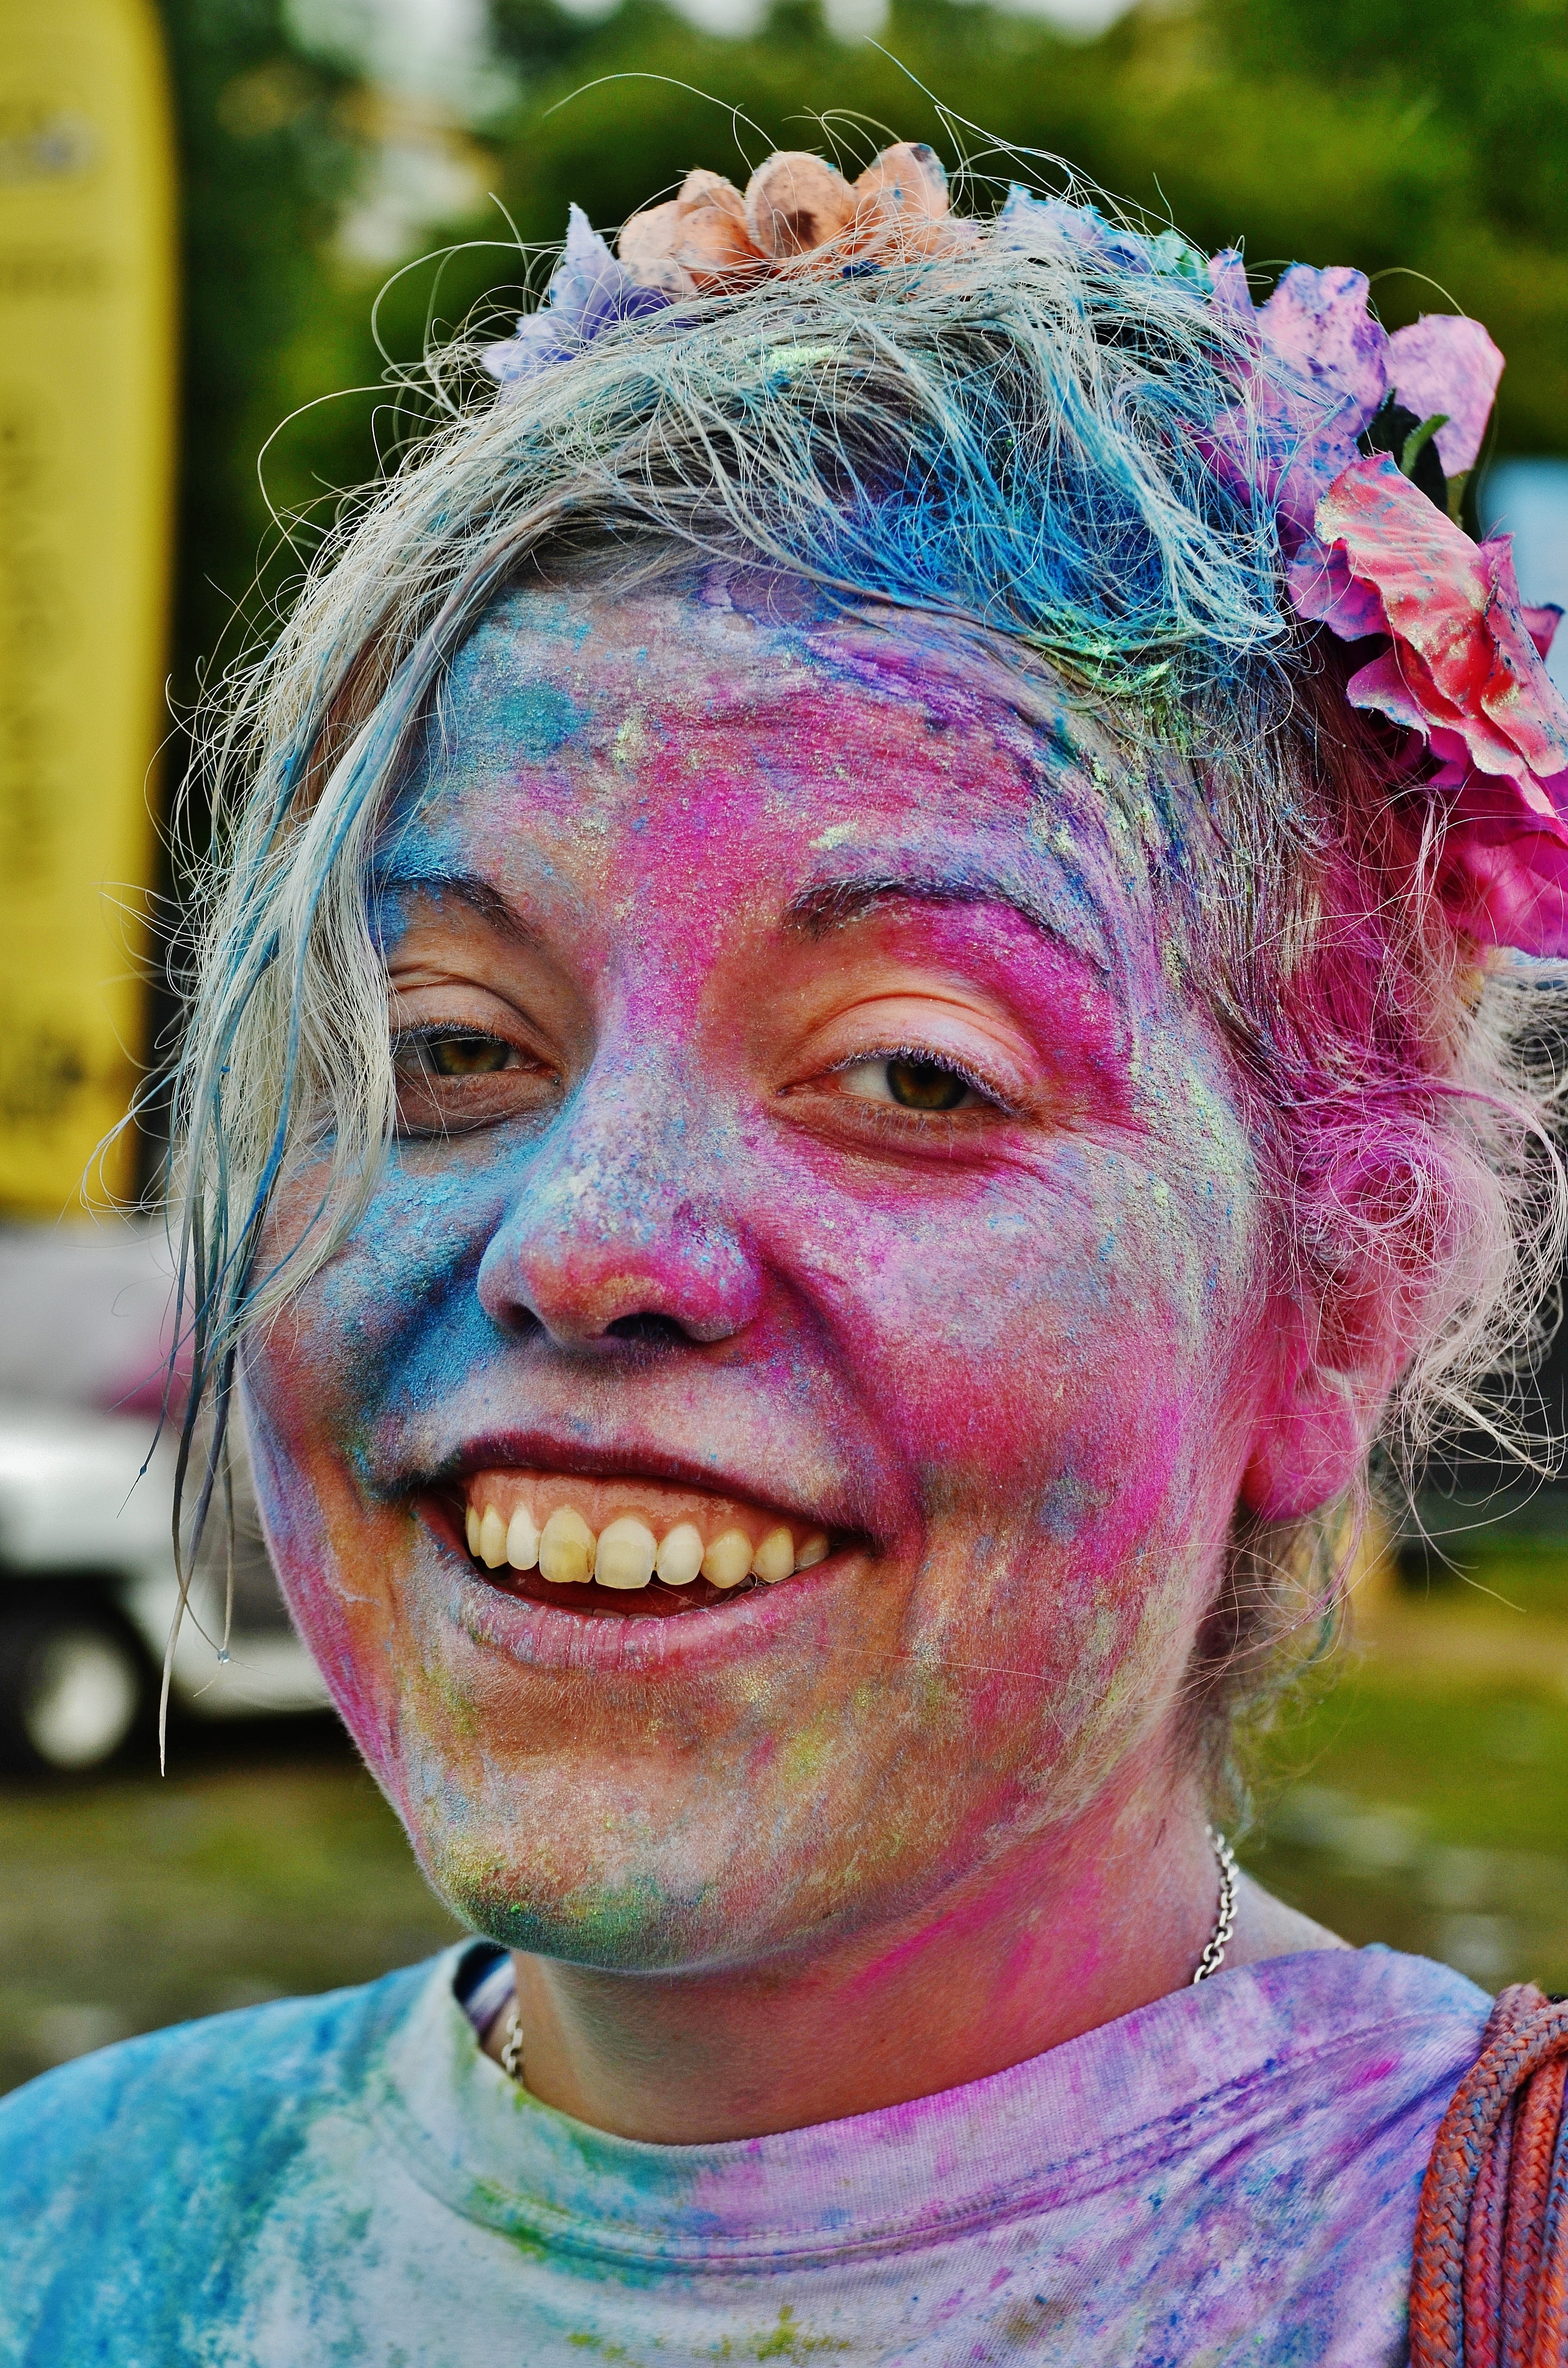
person, people, girl, woman, hair, summer, female, celebration, portrait, young, color, clothing, colorful, facial expression, smile, close up, face, festival, fun, happy, eye, head, party, funny, beauty, pretty, color run festivals, pink face